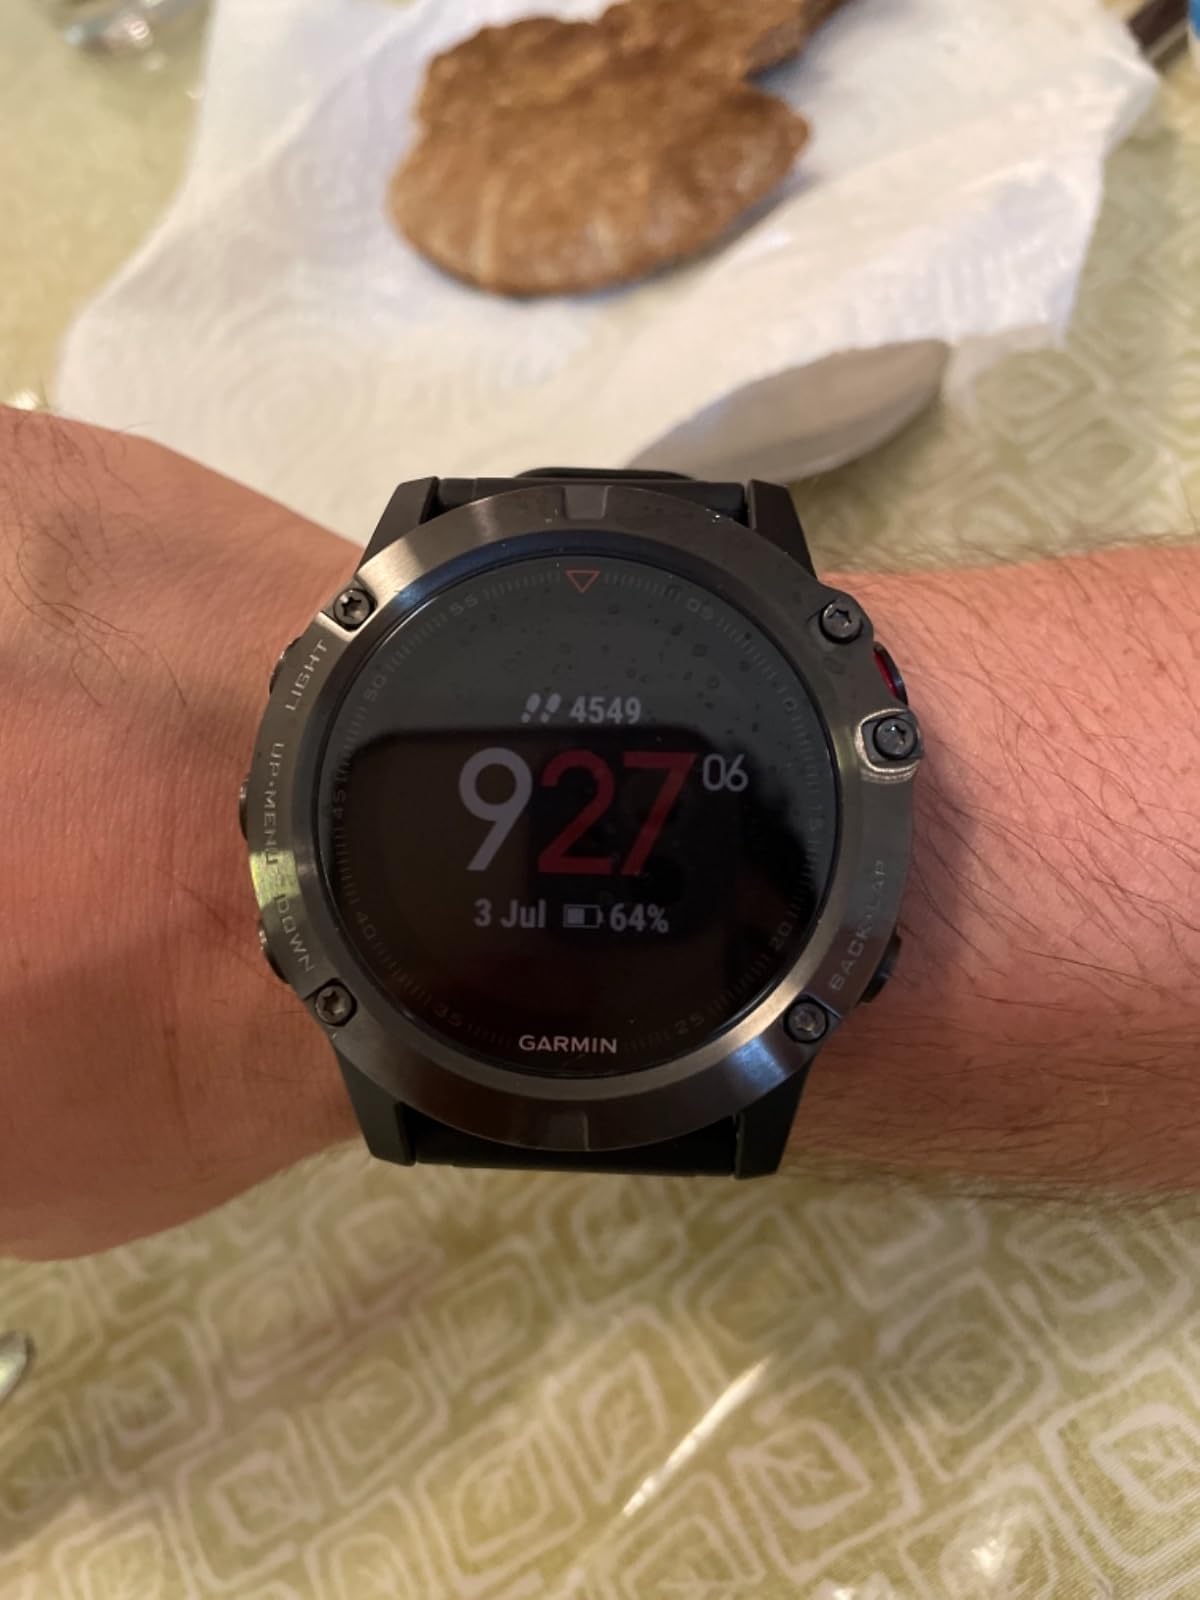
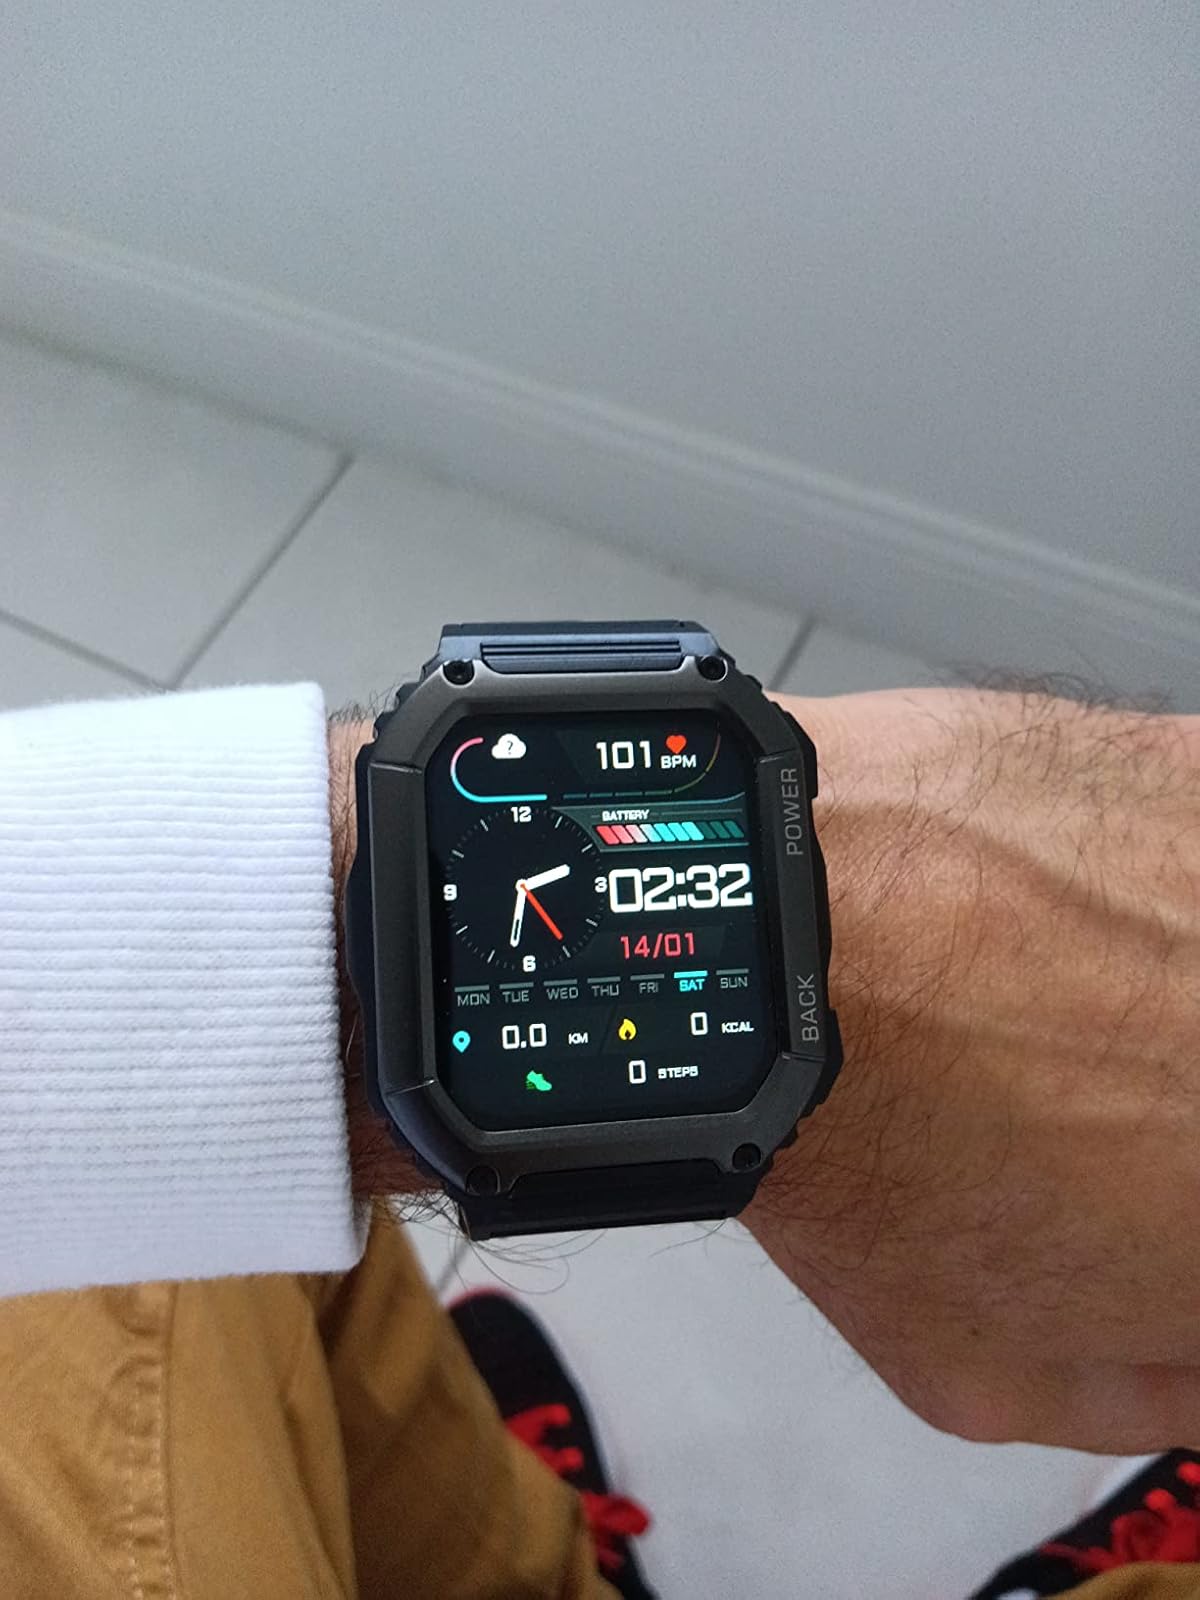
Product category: smartwatch
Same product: no